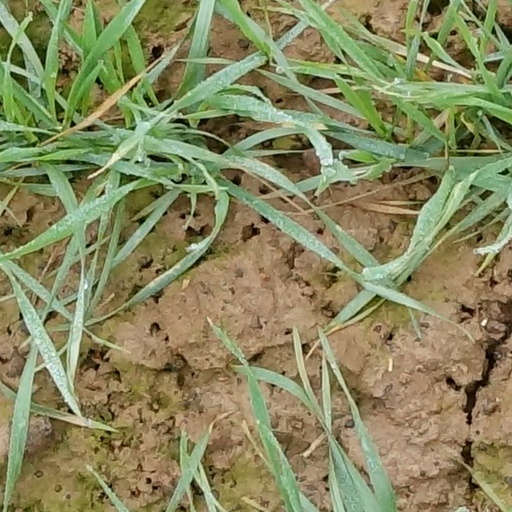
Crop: wheat